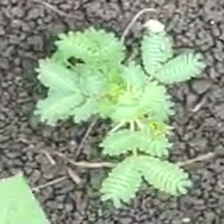
Weed species: Dwarf_cassia_(Chamaecrista pumila)